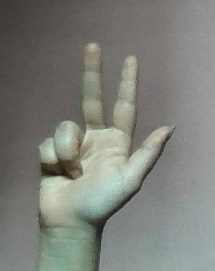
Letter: al